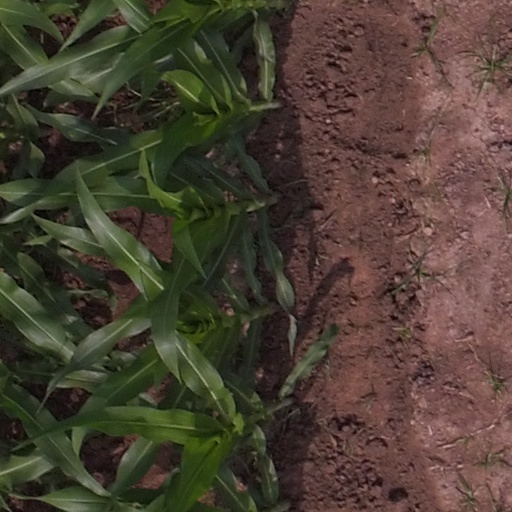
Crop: maize; corn